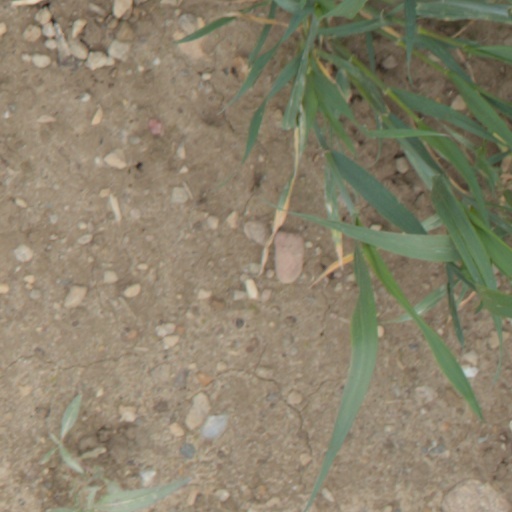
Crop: wheat